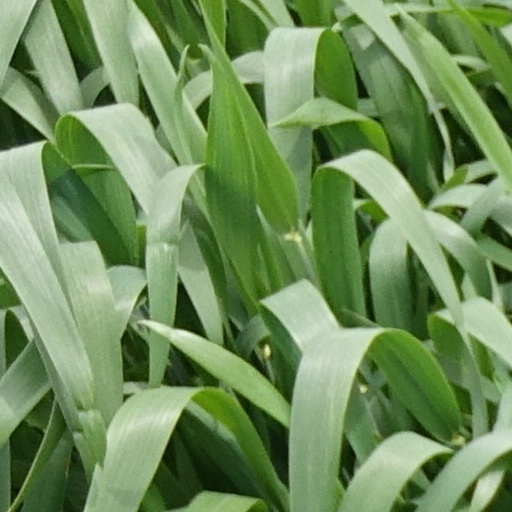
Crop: wheat